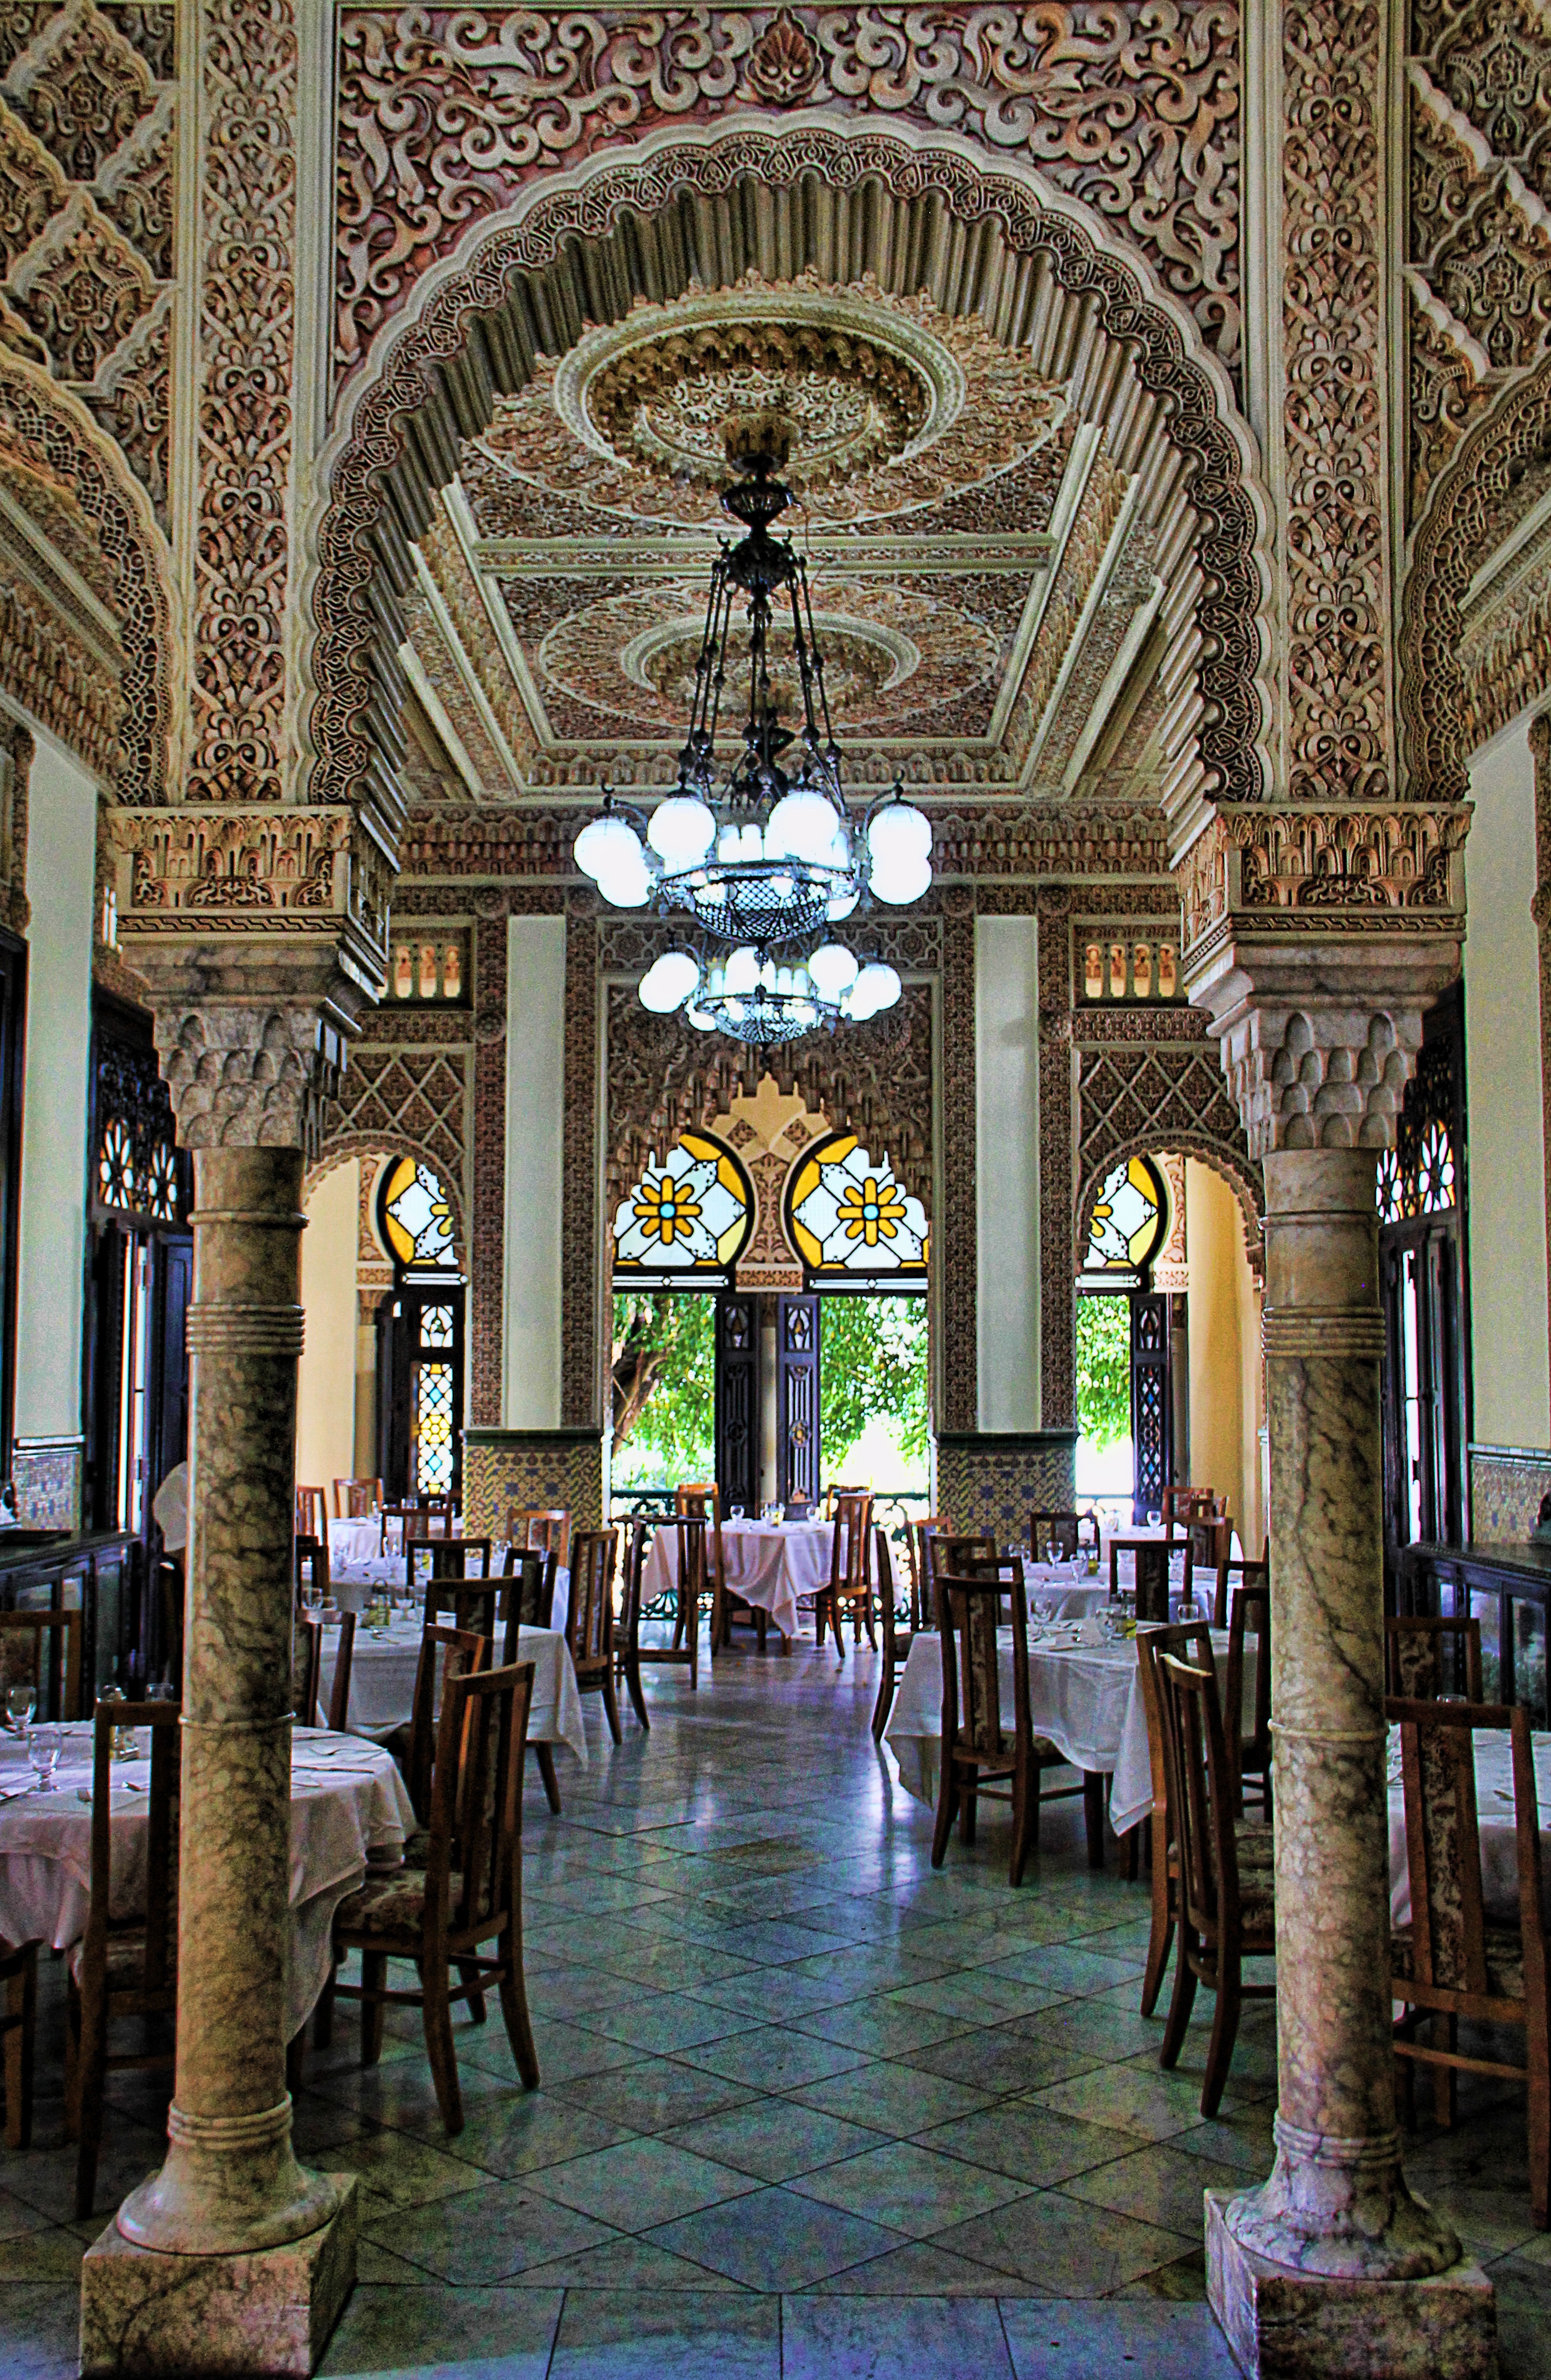
architecture, building, palace, plaza, church, cathedral, chapel, place of worship, cuba, monastery, shrine, mosque, estate, dining room, moorish, ancient history, moorish style